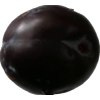
Label: plum